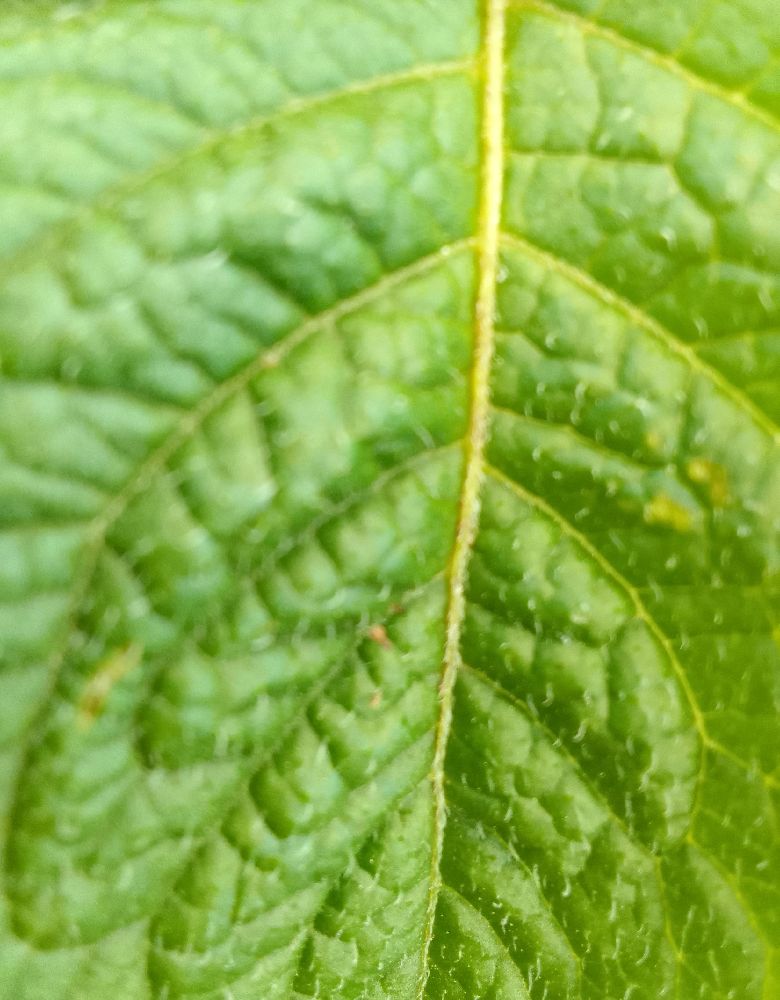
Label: Healthy